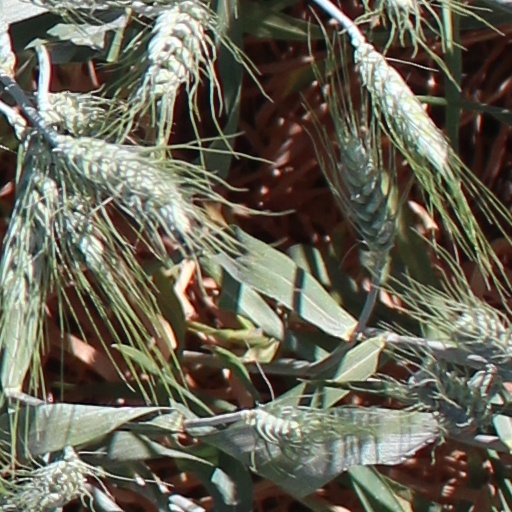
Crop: wheat